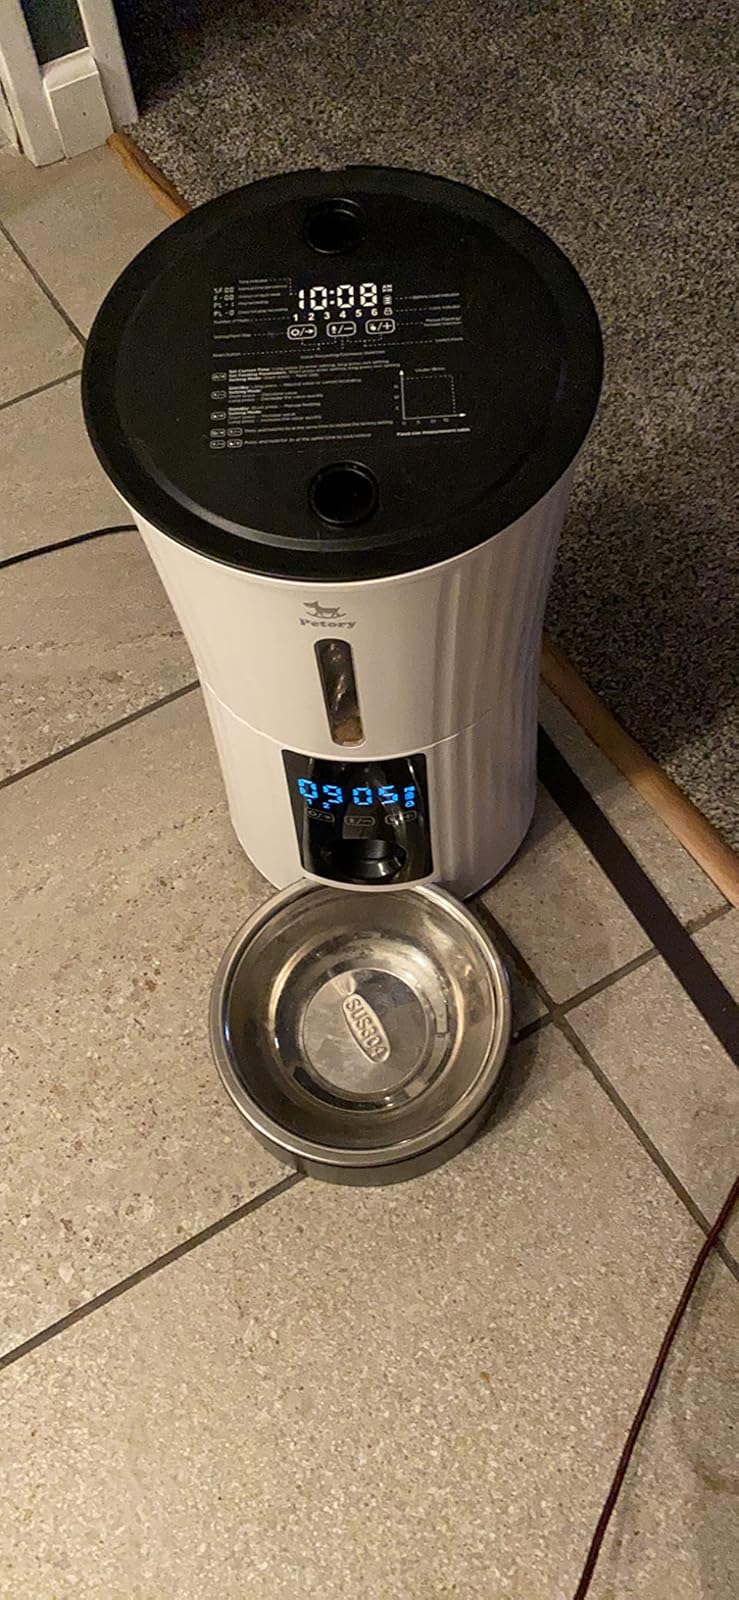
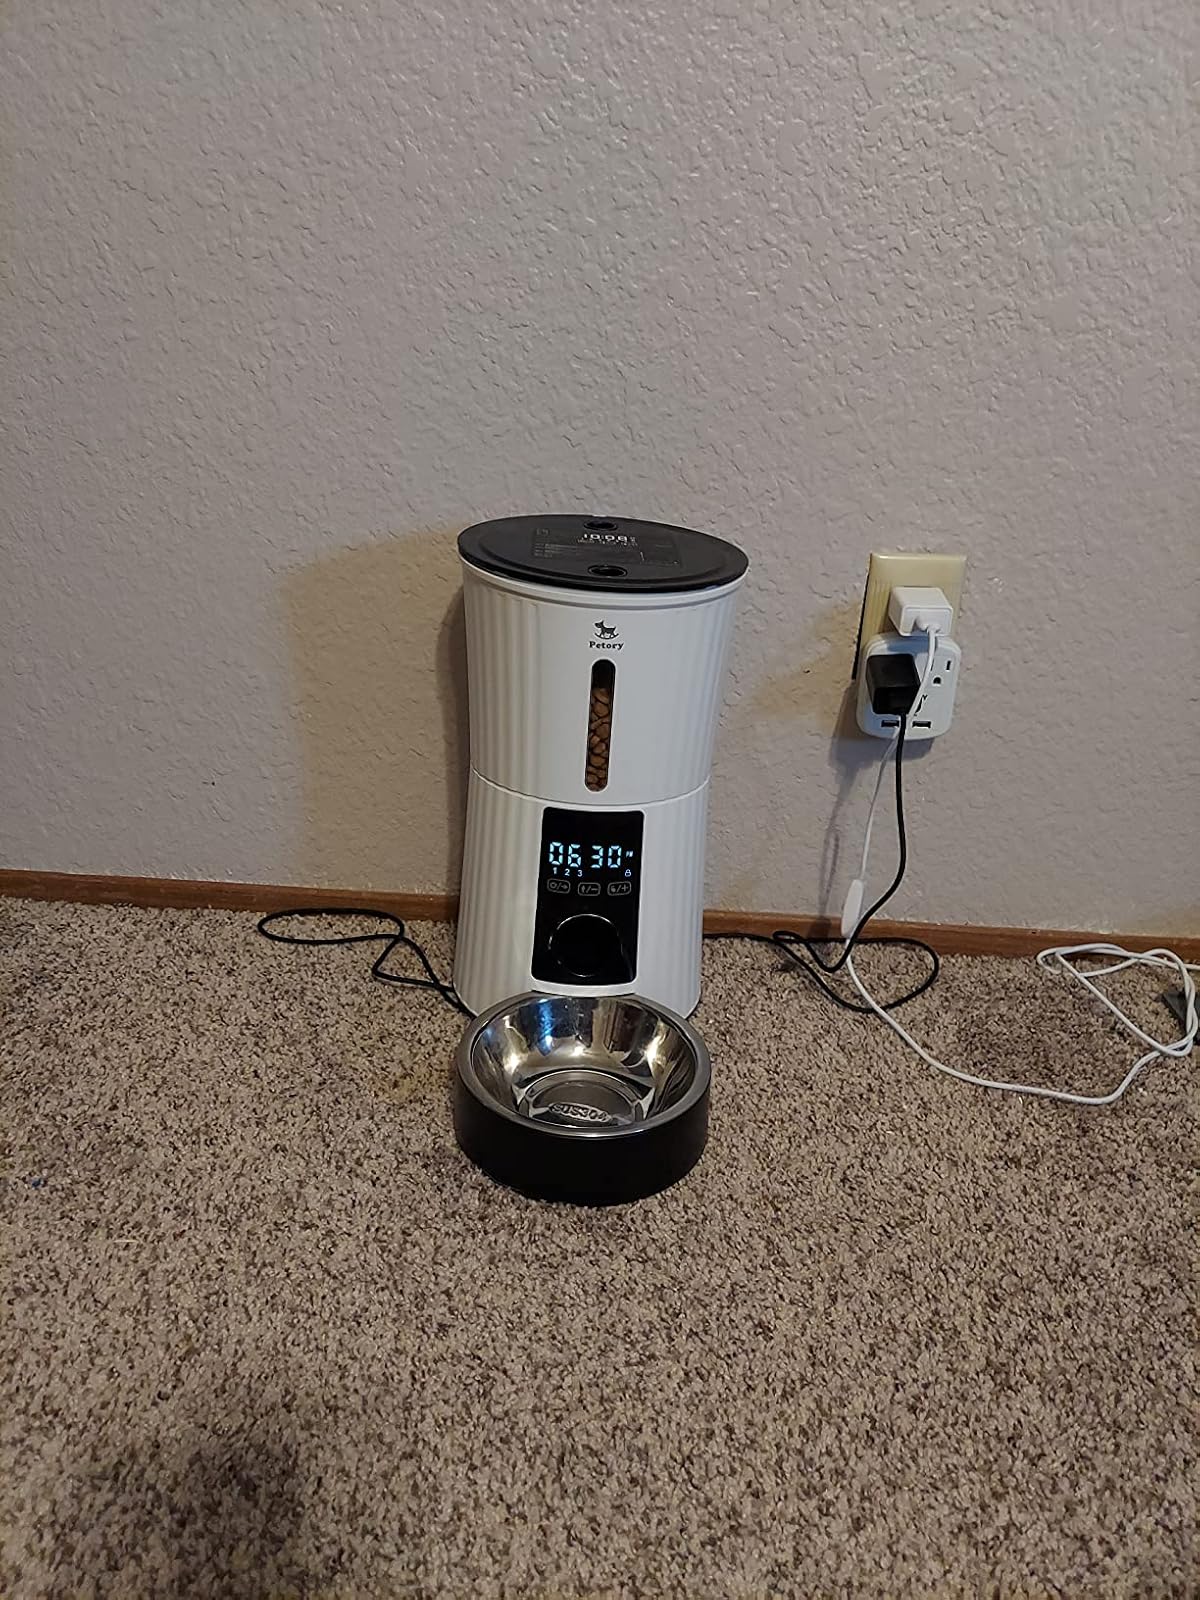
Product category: items_feeder
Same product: yes